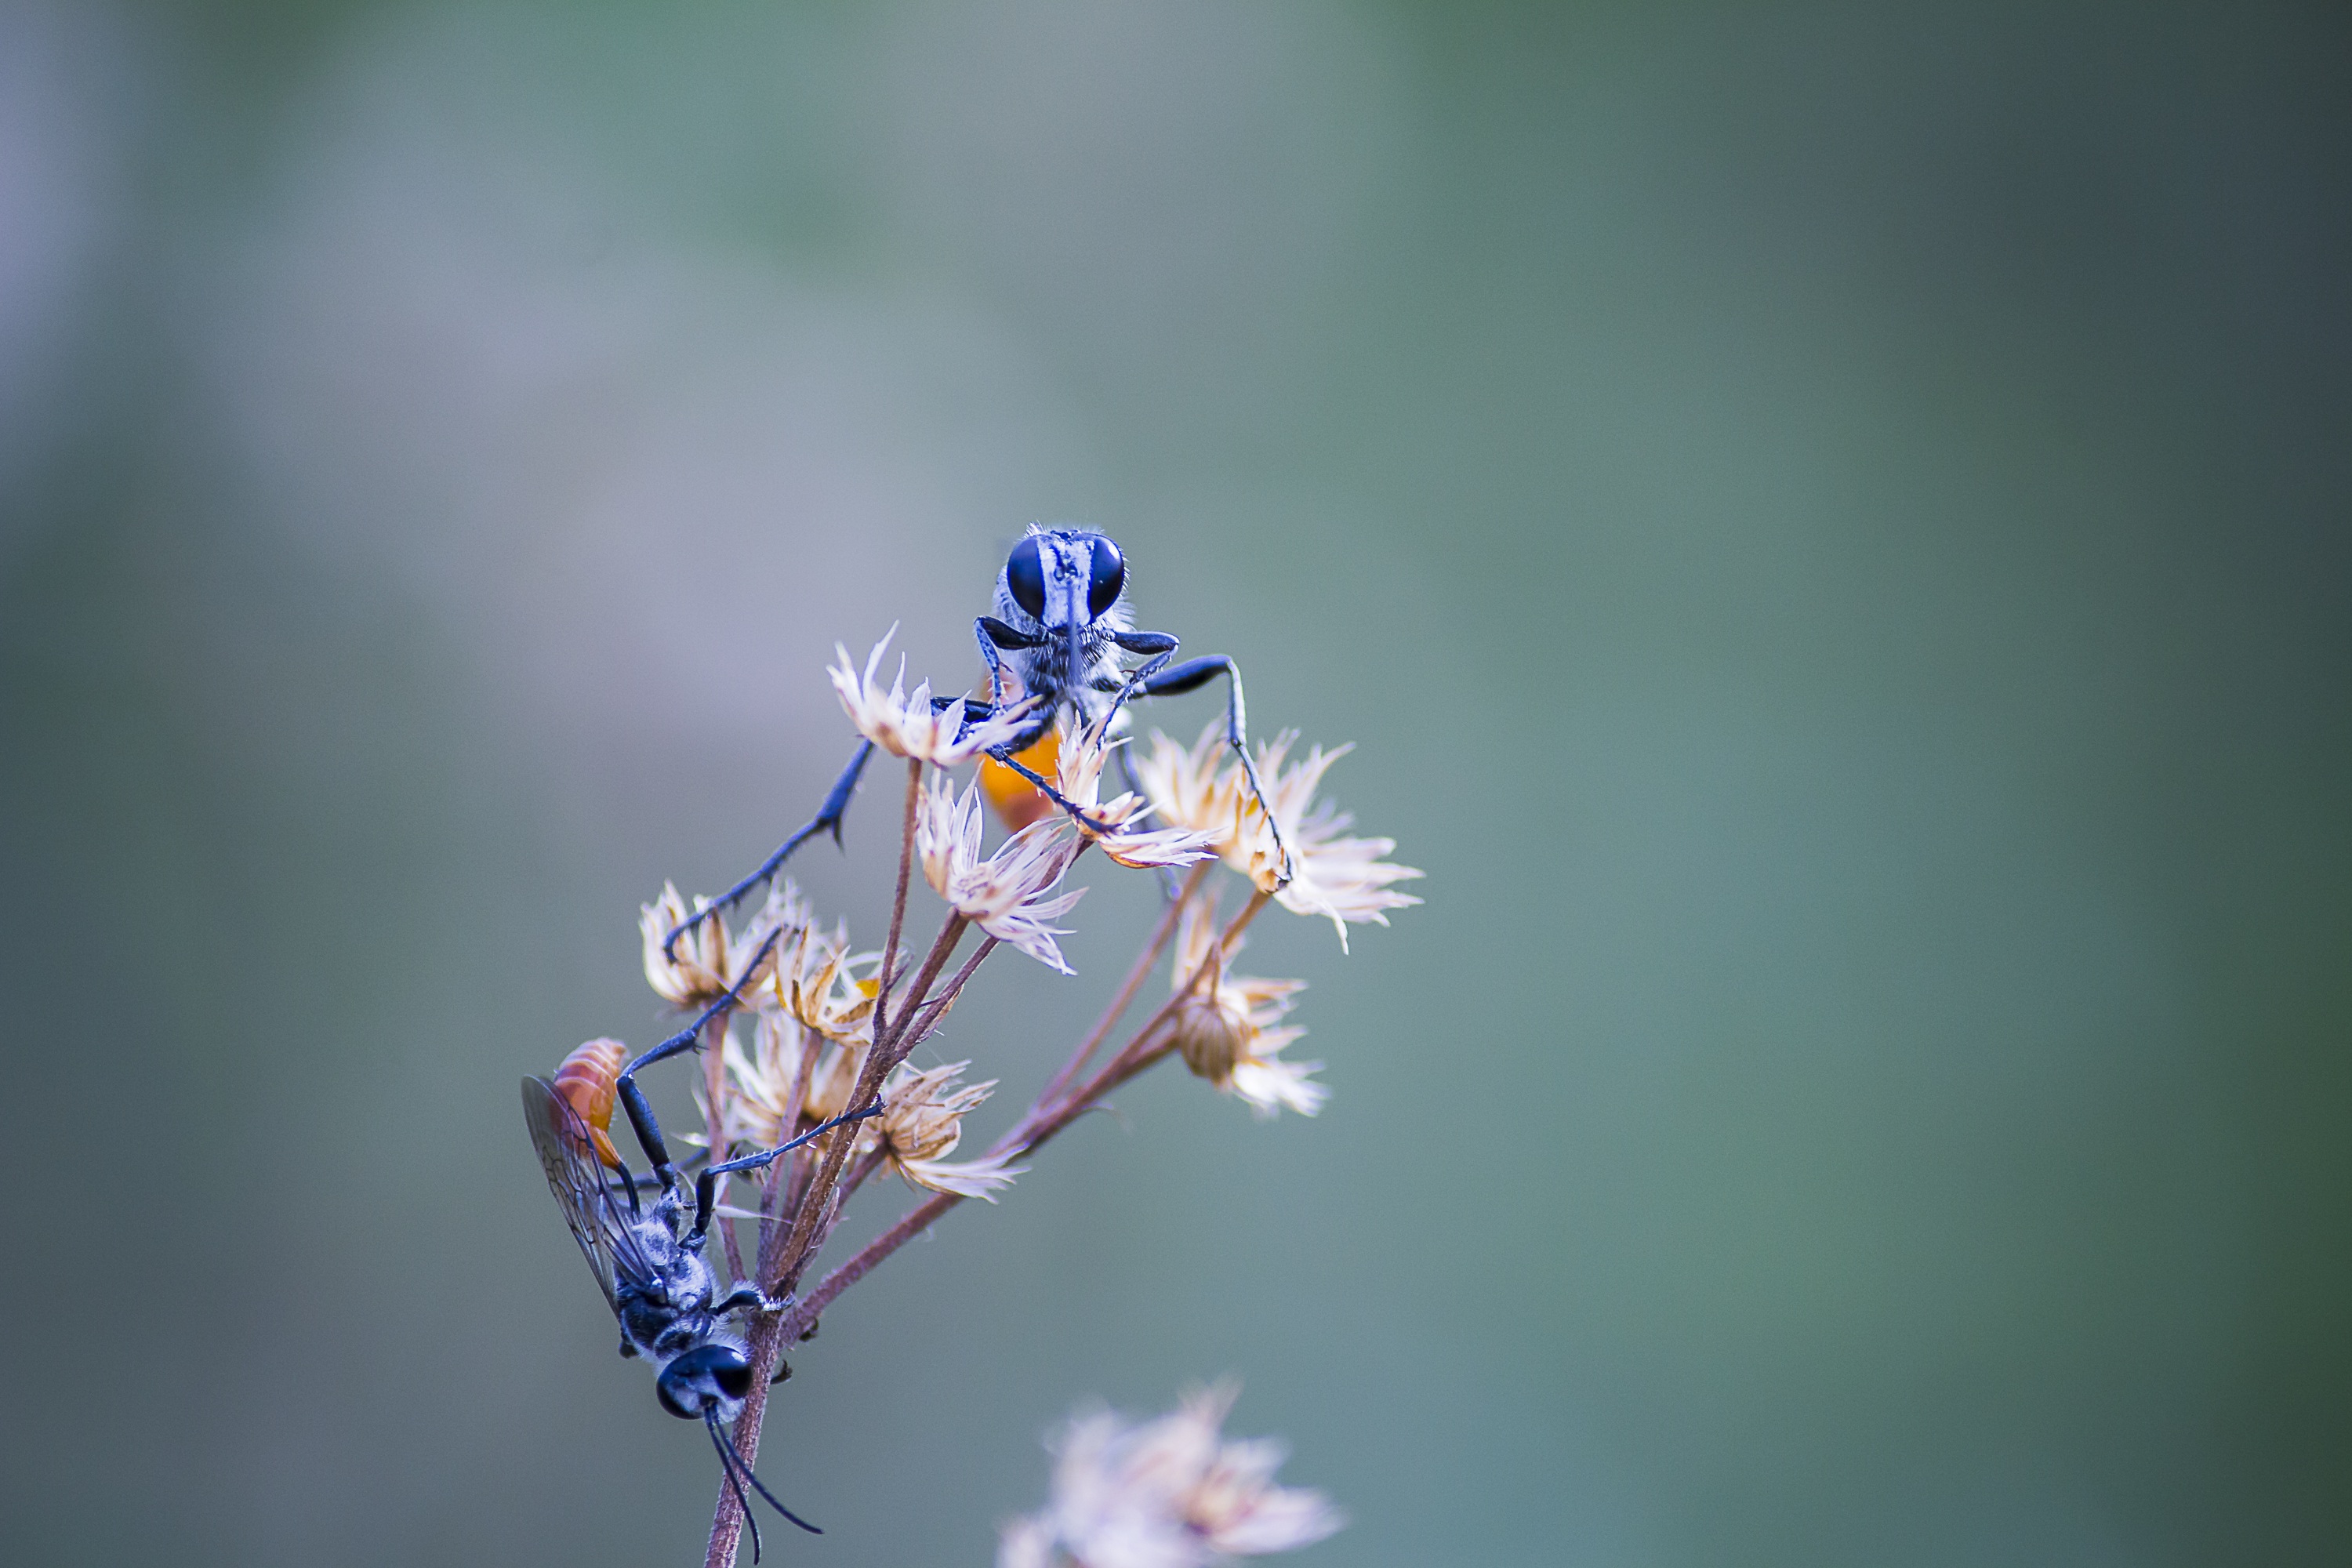
natural, flower, plant, pollinator, insect, twig, arthropod, petal, organism, vegetation, herbaceous plant, electric blue, flowering plant, pest, macro photography, pollen, membrane winged insect, art, invertebrate, Pedicel, wildflower, honeybee, plant stem, wildlife, perennial plant, still life photography